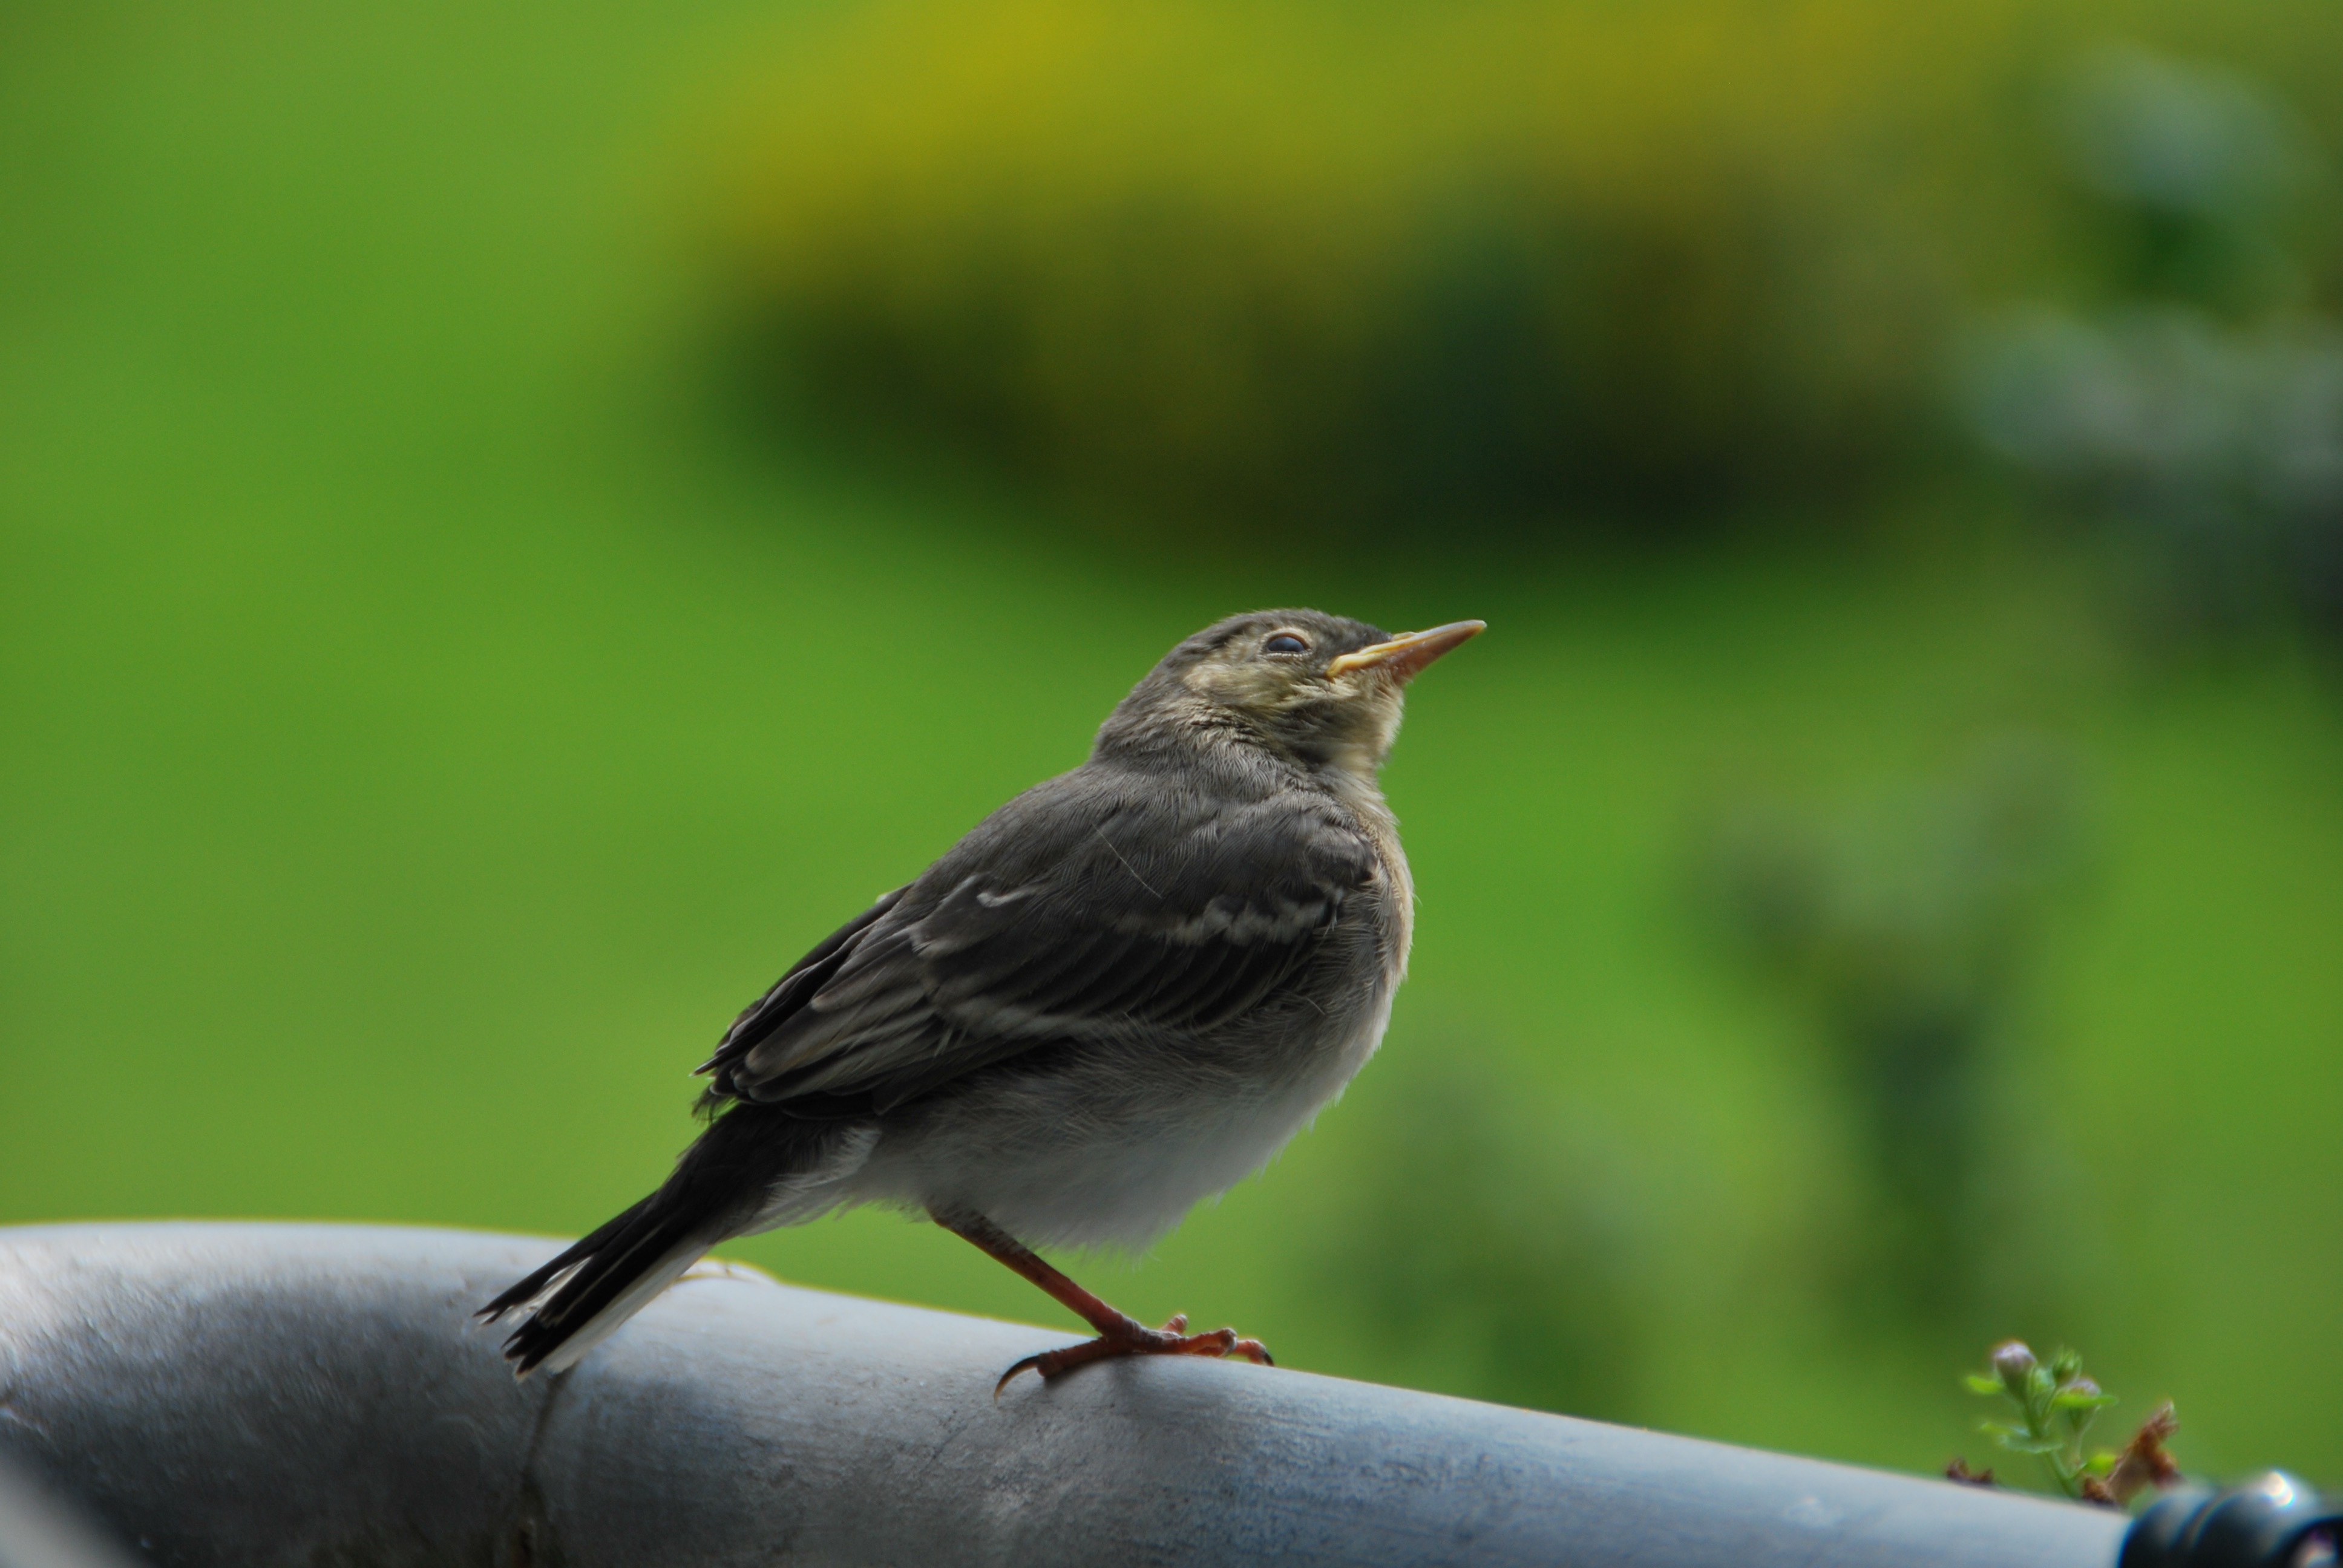
nature, branch, bird, wildlife, green, beak, robin, feather, fauna, vertebrate, sparrow, blackbird, spring dress, wren, young bird, white wagtail, precocial, motacilla alba, old world flycatcher, perching bird, emberizidae, cinclidae, nightingale